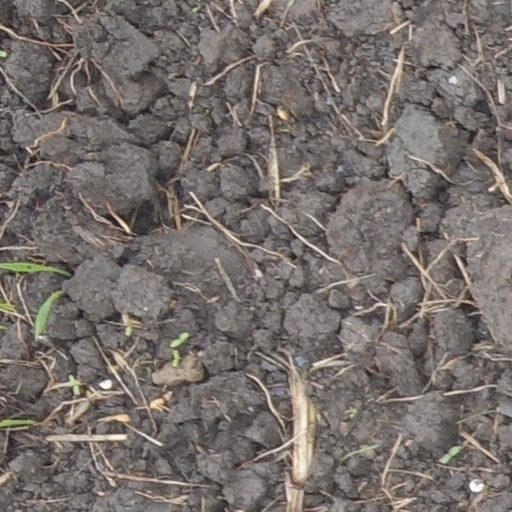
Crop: wheat